Gospel Book (British Library, Add MS 40618)

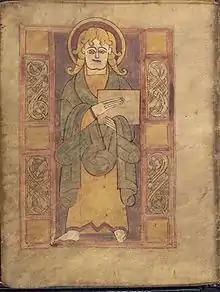
Folio 21v contains the 8th century portrait of Luke.

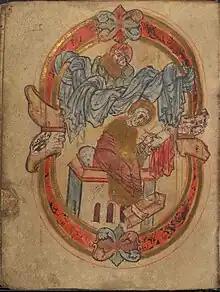
Folio 22v contains the 10th century portrait of Luke.

British Library, Add MS 40618 is a late 8th century illuminated Irish Gospel Book with 10th century Anglo-Saxon additions. The manuscript contains a portion of the Gospel of Matthew, the majority of the Gospel of Mark and the entirety of the Gospels of Luke and John. There are three surviving Evangelist portraits, one original and two 10th century replacements, along with 10th century decorated initials. It is catalogued as number 40618 in the Additional manuscripts collection at the British Library.